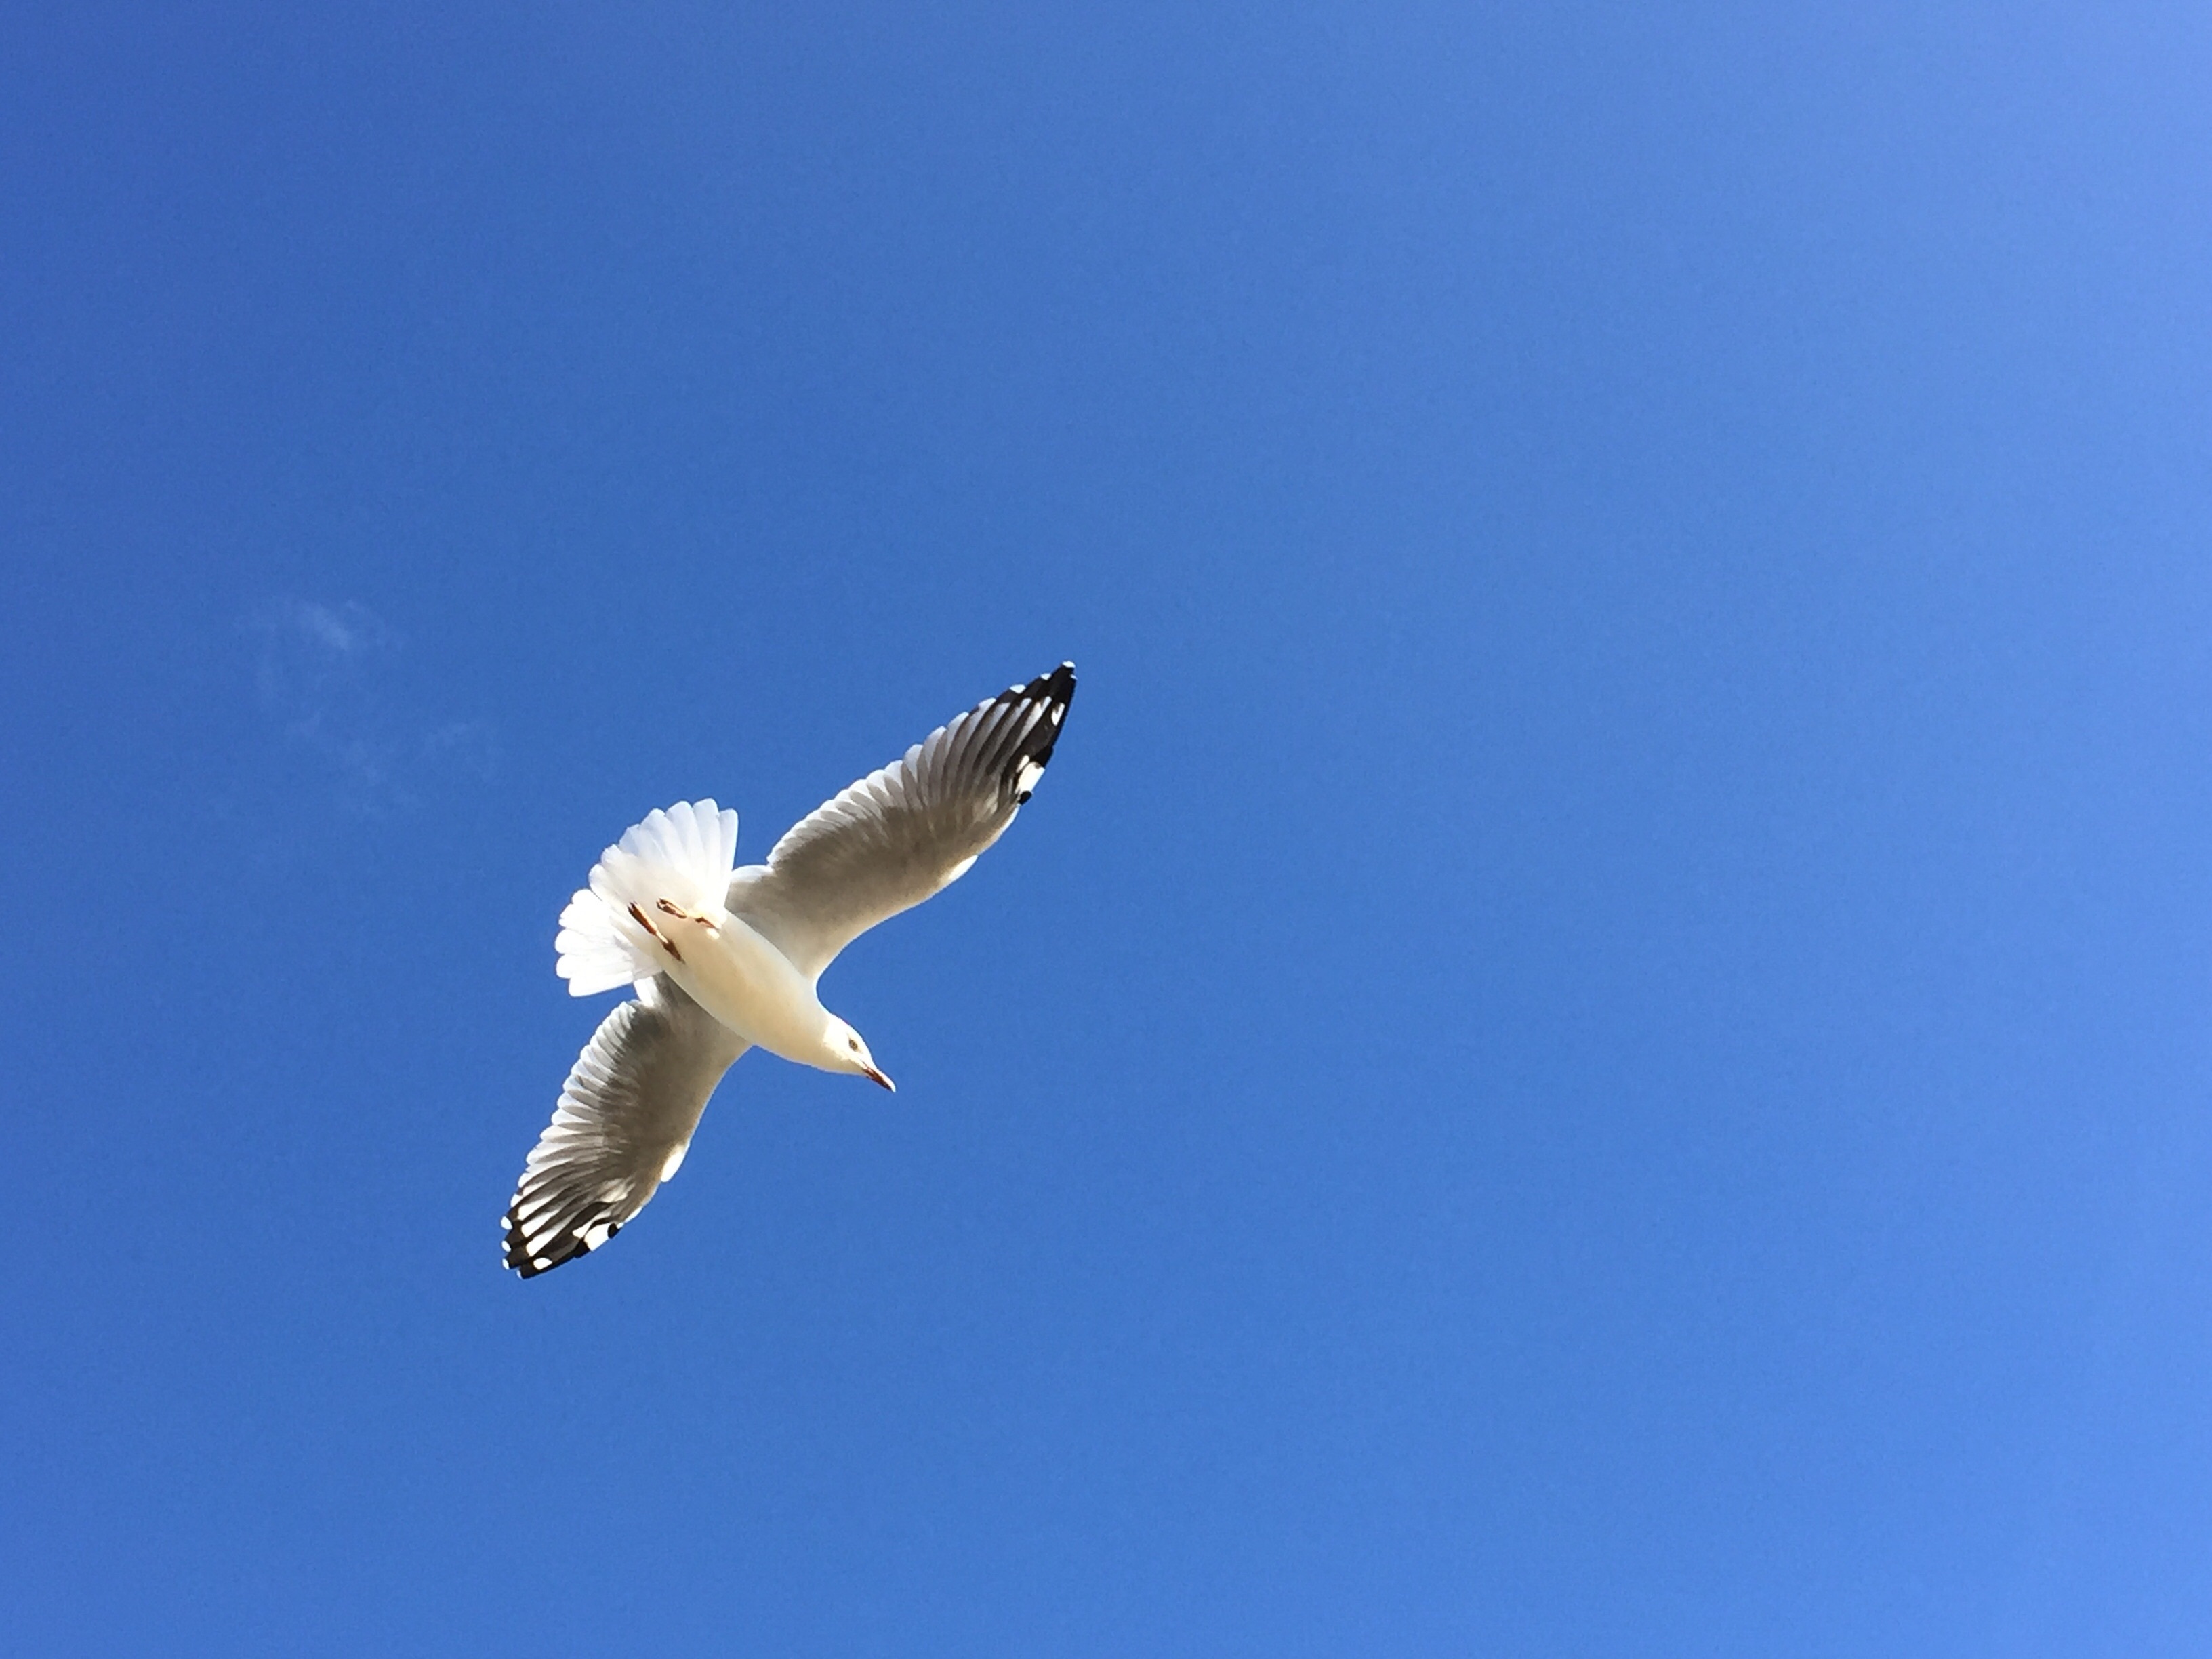
bird, wing, sky, seabird, fly, seagull, gull, flight, blue, freedom, vertebrate, charadriiformes, atmosphere of earth